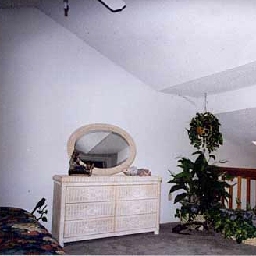
Room type: bedroom